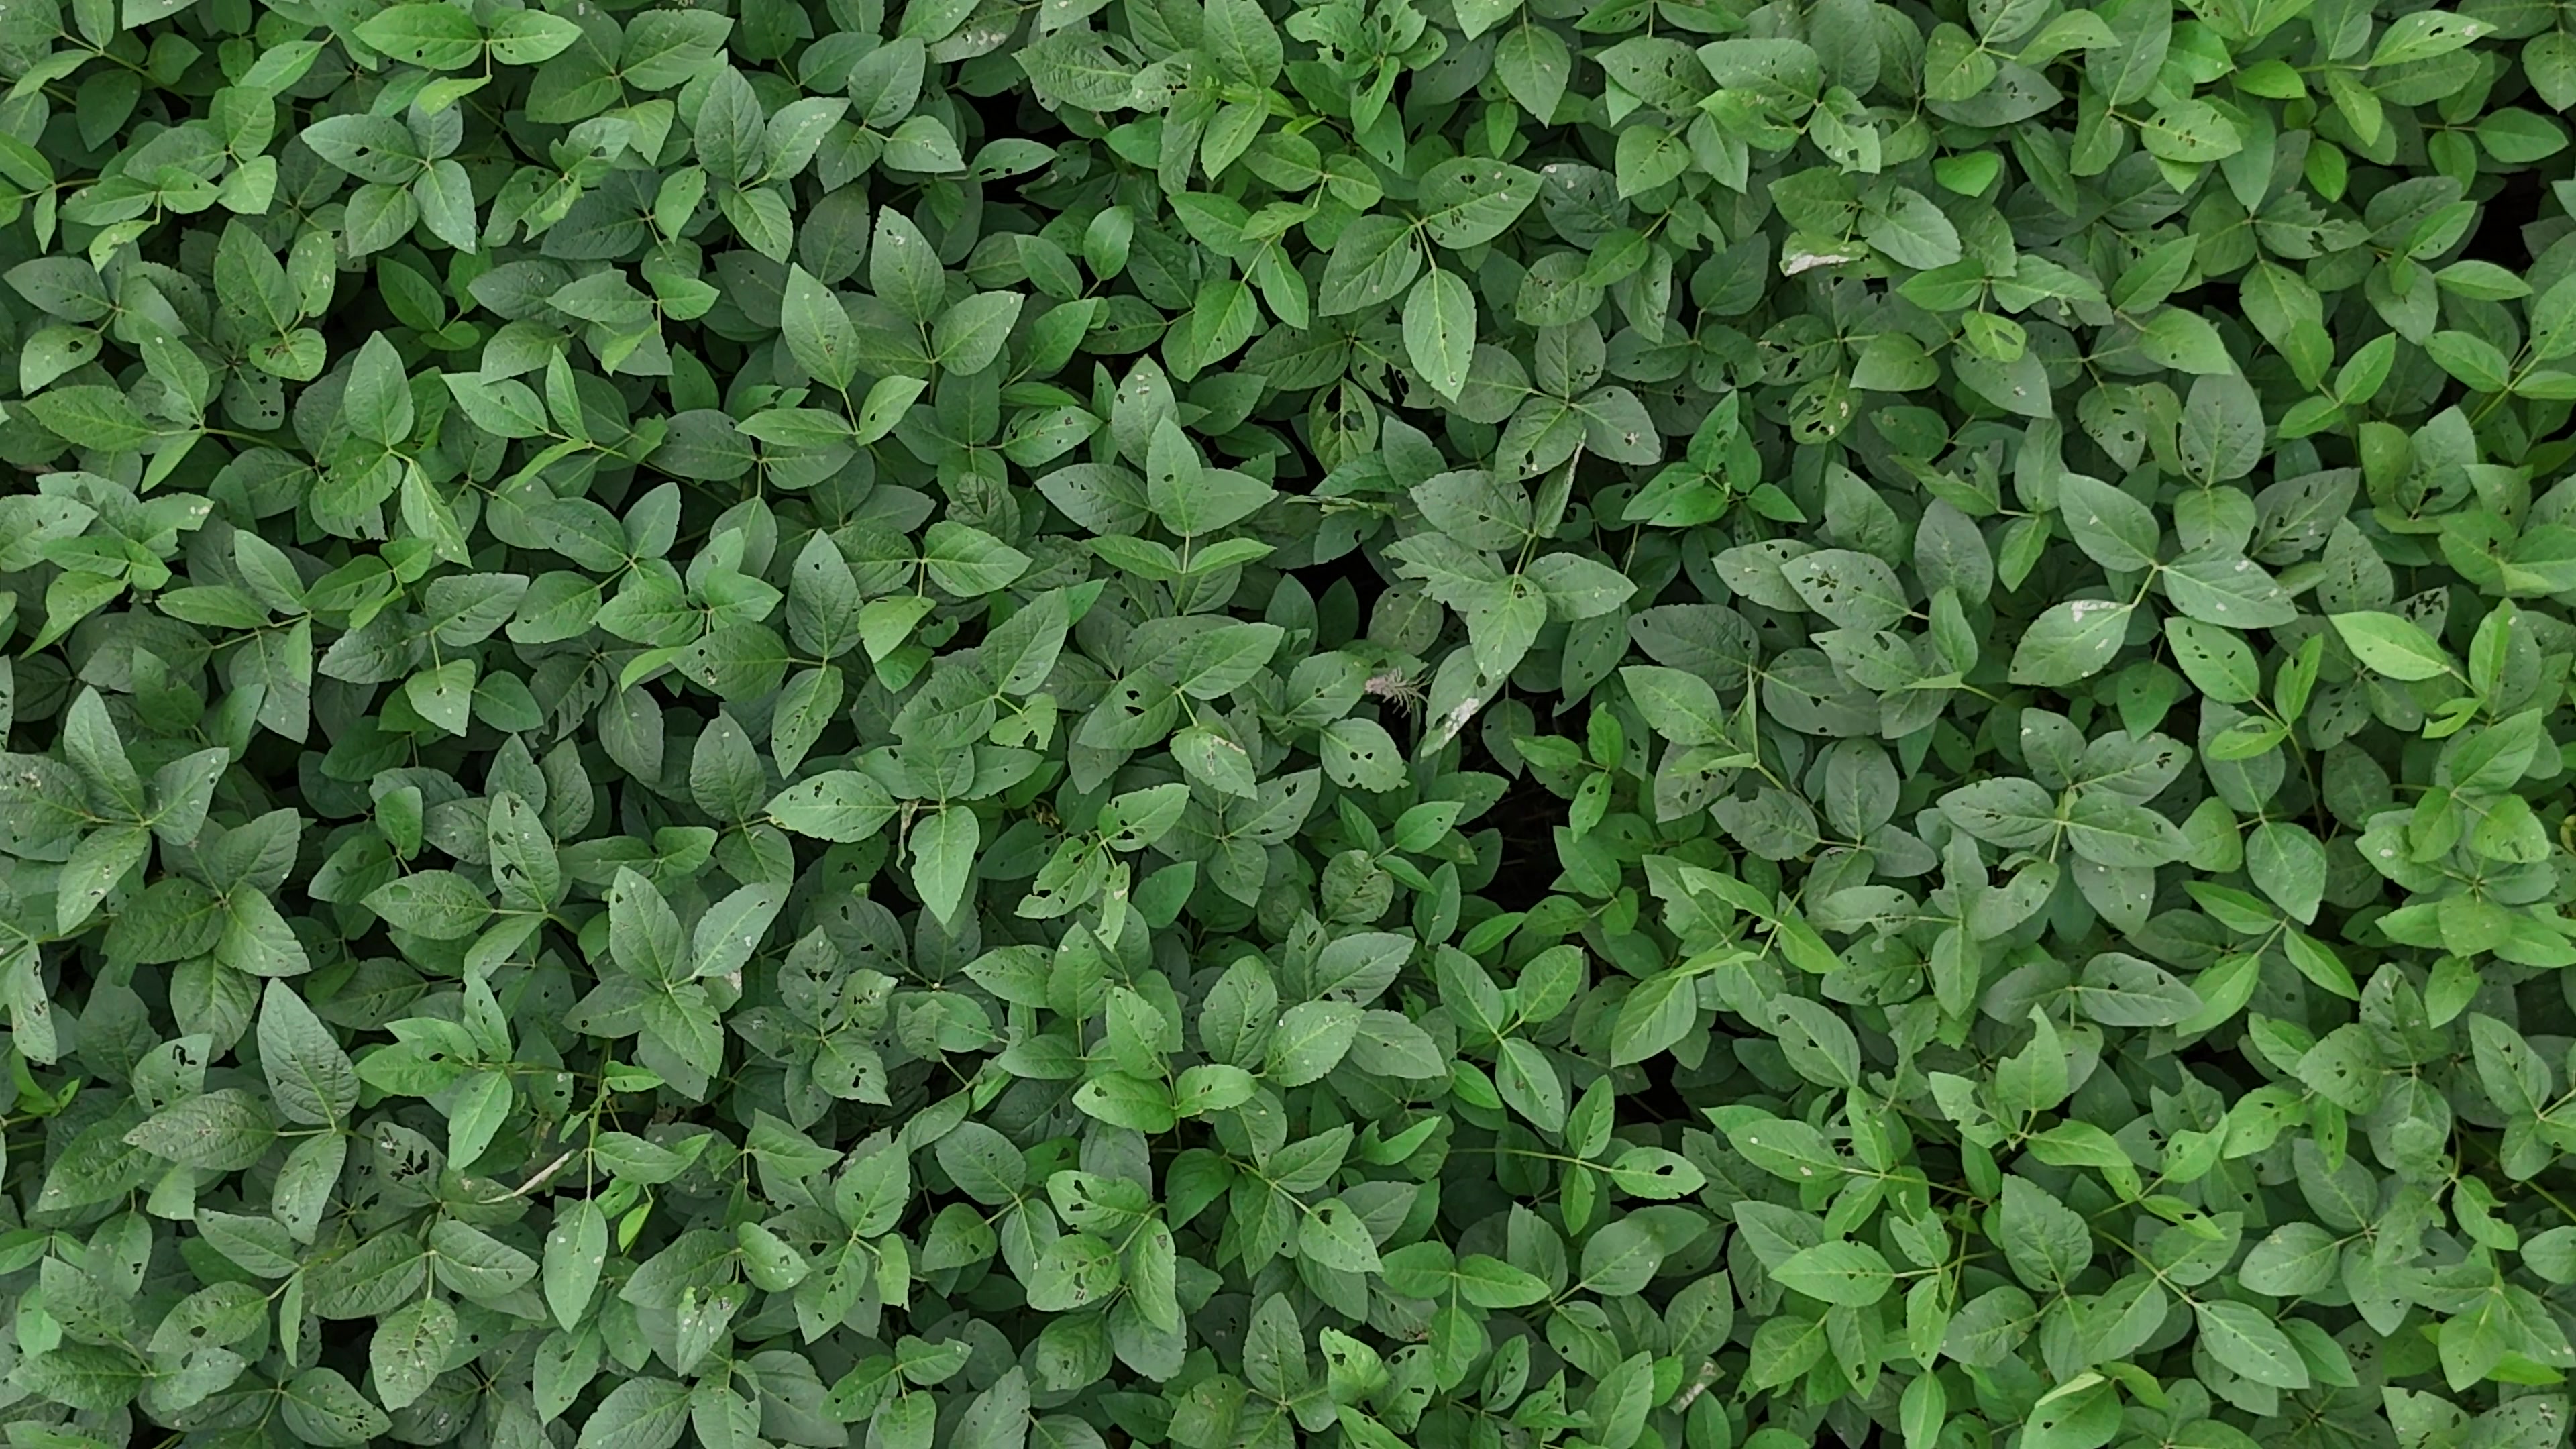
Label: Semilooper_Pest